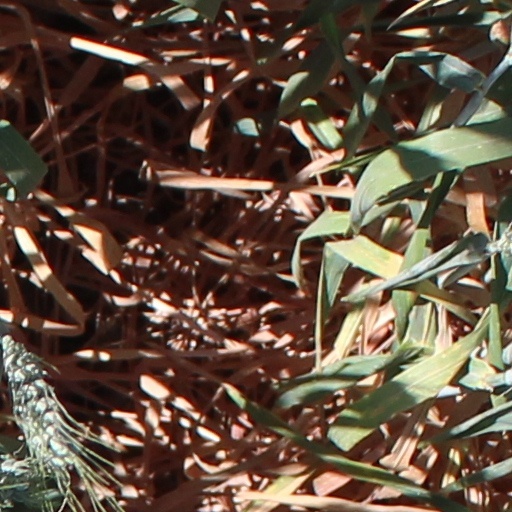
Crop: wheat